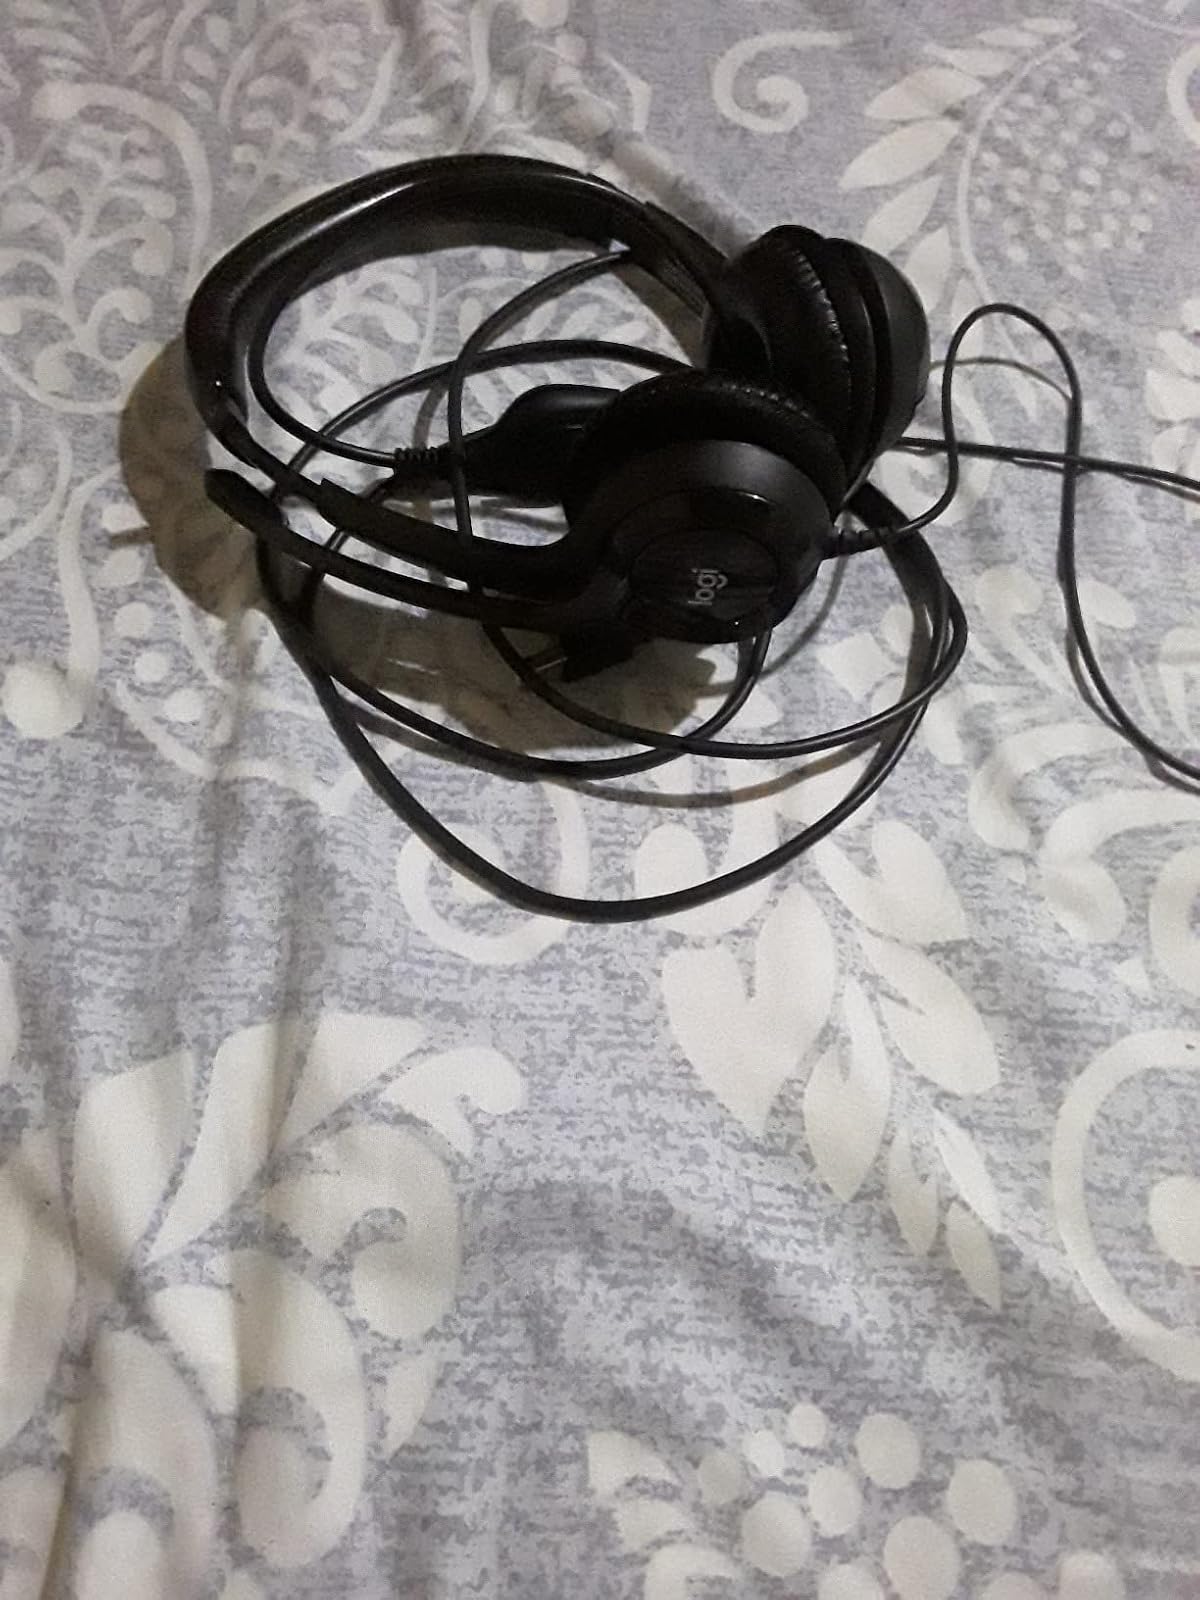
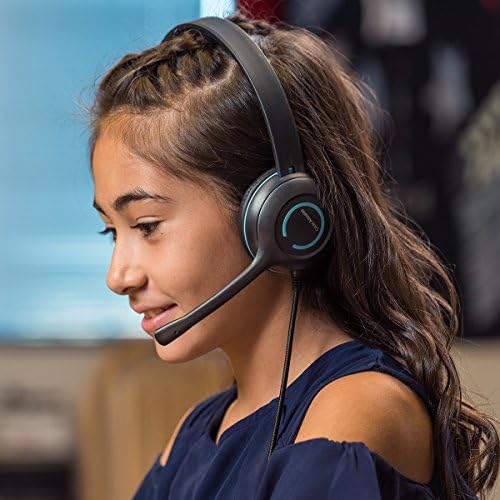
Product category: headphones
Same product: no